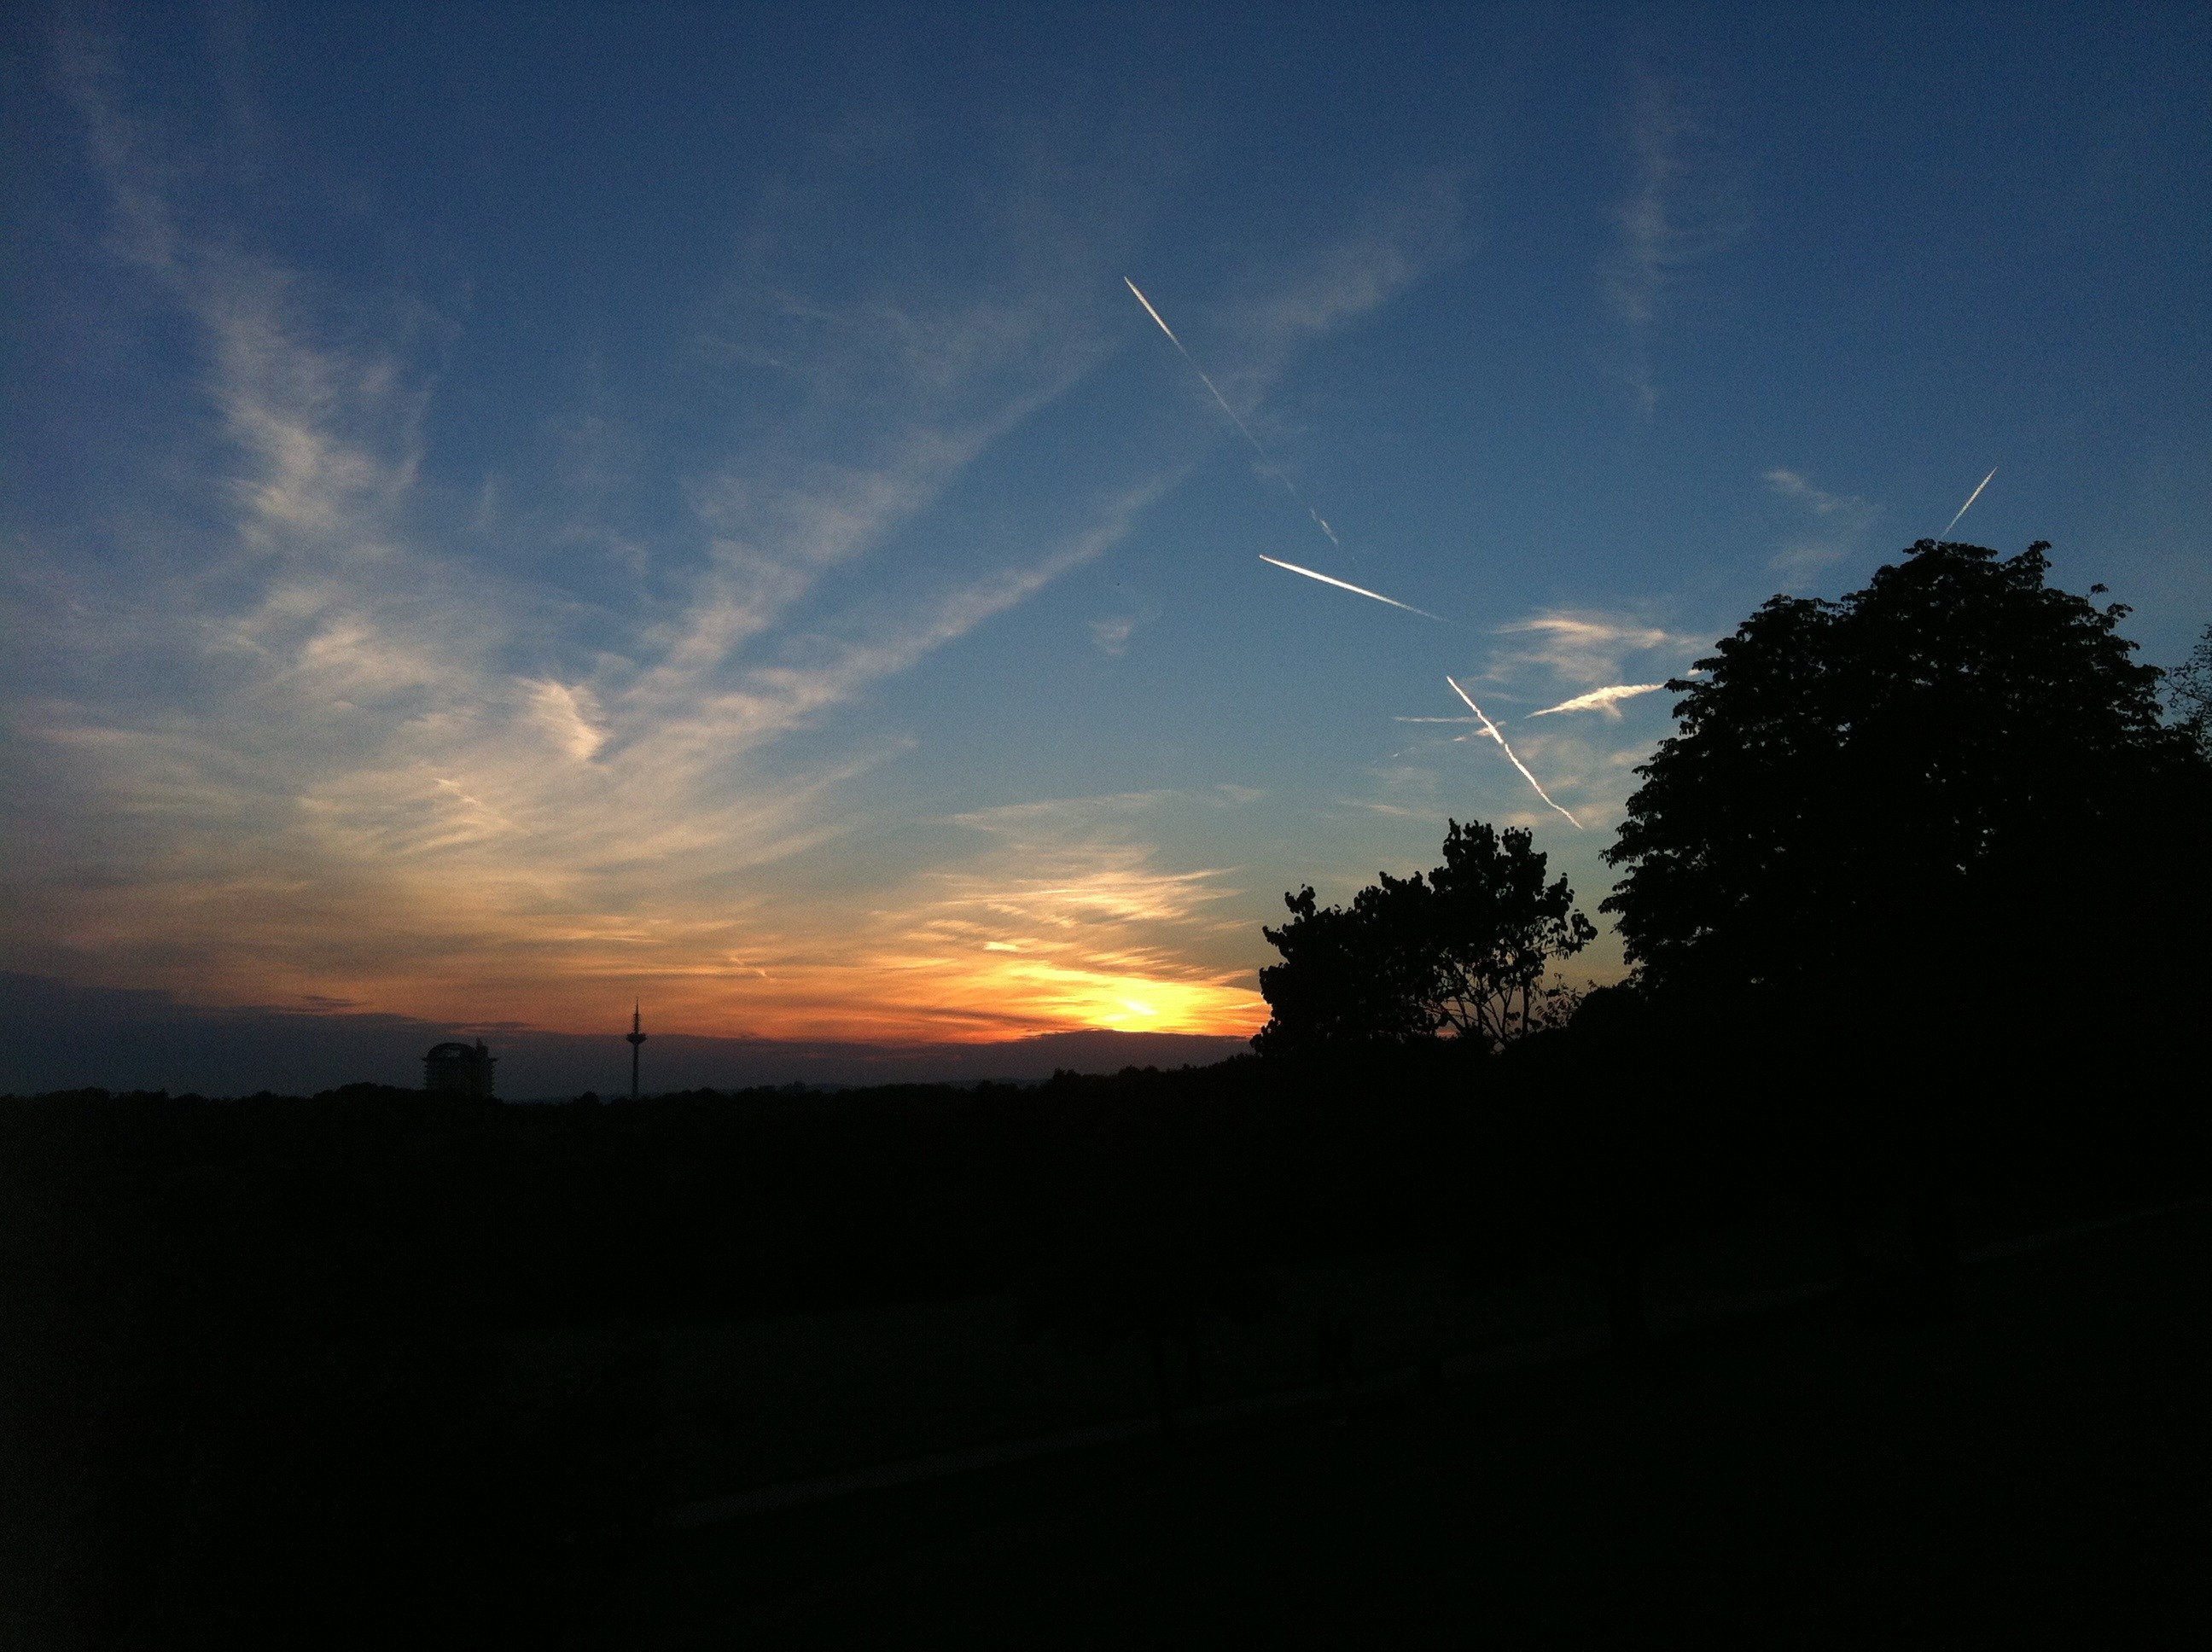
landscape, tree, nature, horizon, branch, light, cloud, sky, sun, sunrise, sunset, sunlight, morning, dawn, atmosphere, dusk, evening, color, darkness, blue, clouds, afterglow, lohrberg